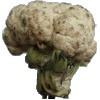
Label: Cauliflower 1